Tenbury Wells railway station

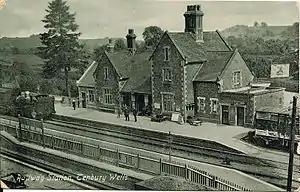
Old postcard of Tenbury Wells station

Tenbury Wells railway station was a stop on the Tenbury Railway in Burford, Shropshire, England; it also served the town of Tenbury Wells, across the River Teme in Worcestershire. The station was opened in 1861 and closed in 1962.